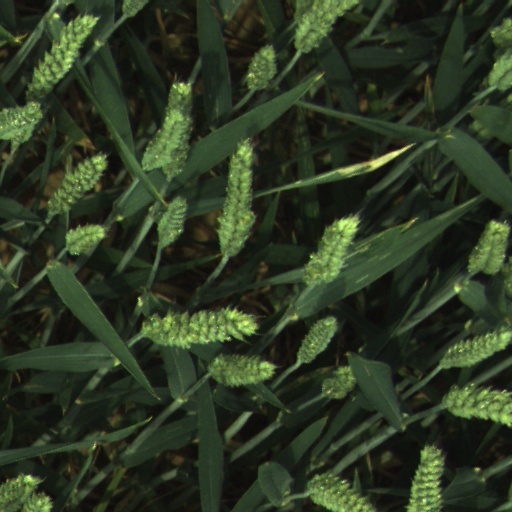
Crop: wheat